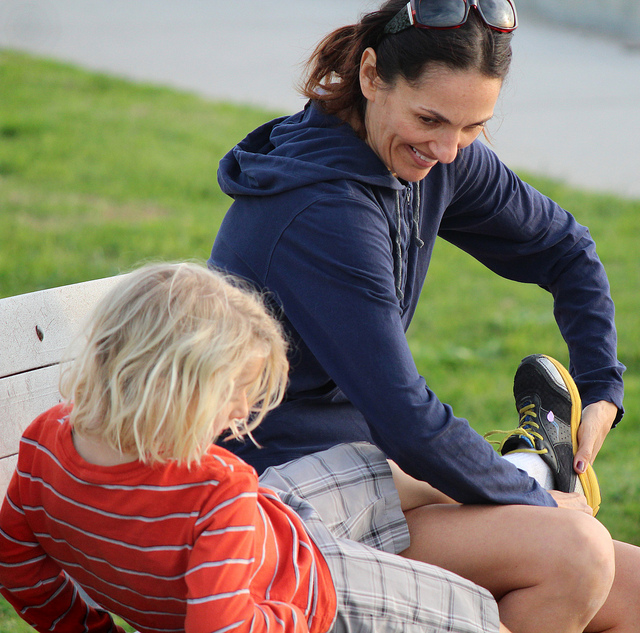
user: Given an image and a question. Answer the question in a short answer. Question: The woman in this scene is touching an item usually worn on what part of the body? Short Answer:
assistant: foot